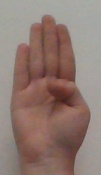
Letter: kaaf